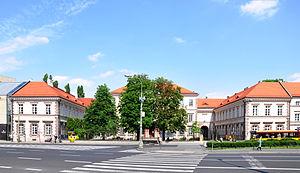
Instytut Głuchoniemych est une école pour sourds, située à Varsovie, en Pologne. Elle a été fondée le 23 octobre 1817 grâce à Jakubowi Falkowski.